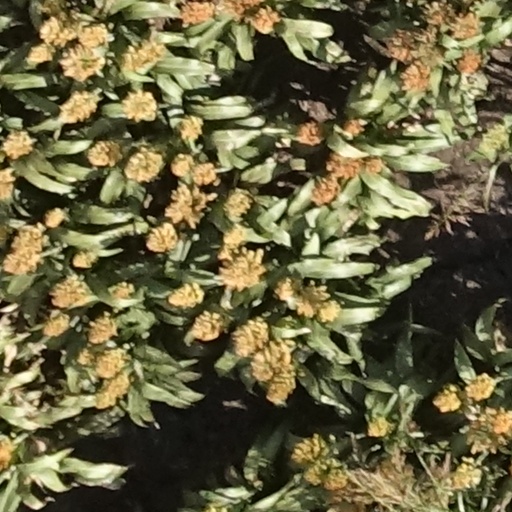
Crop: sorghum